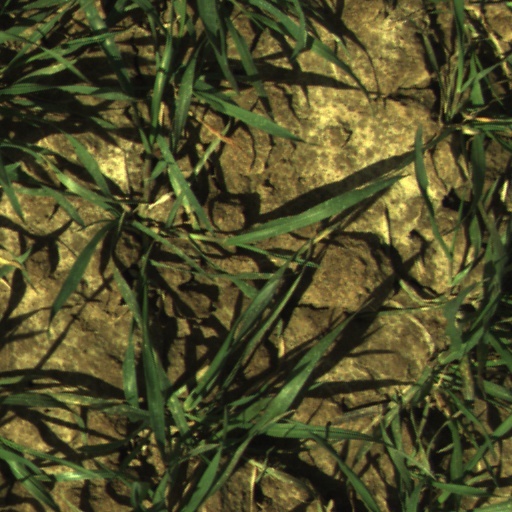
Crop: wheat